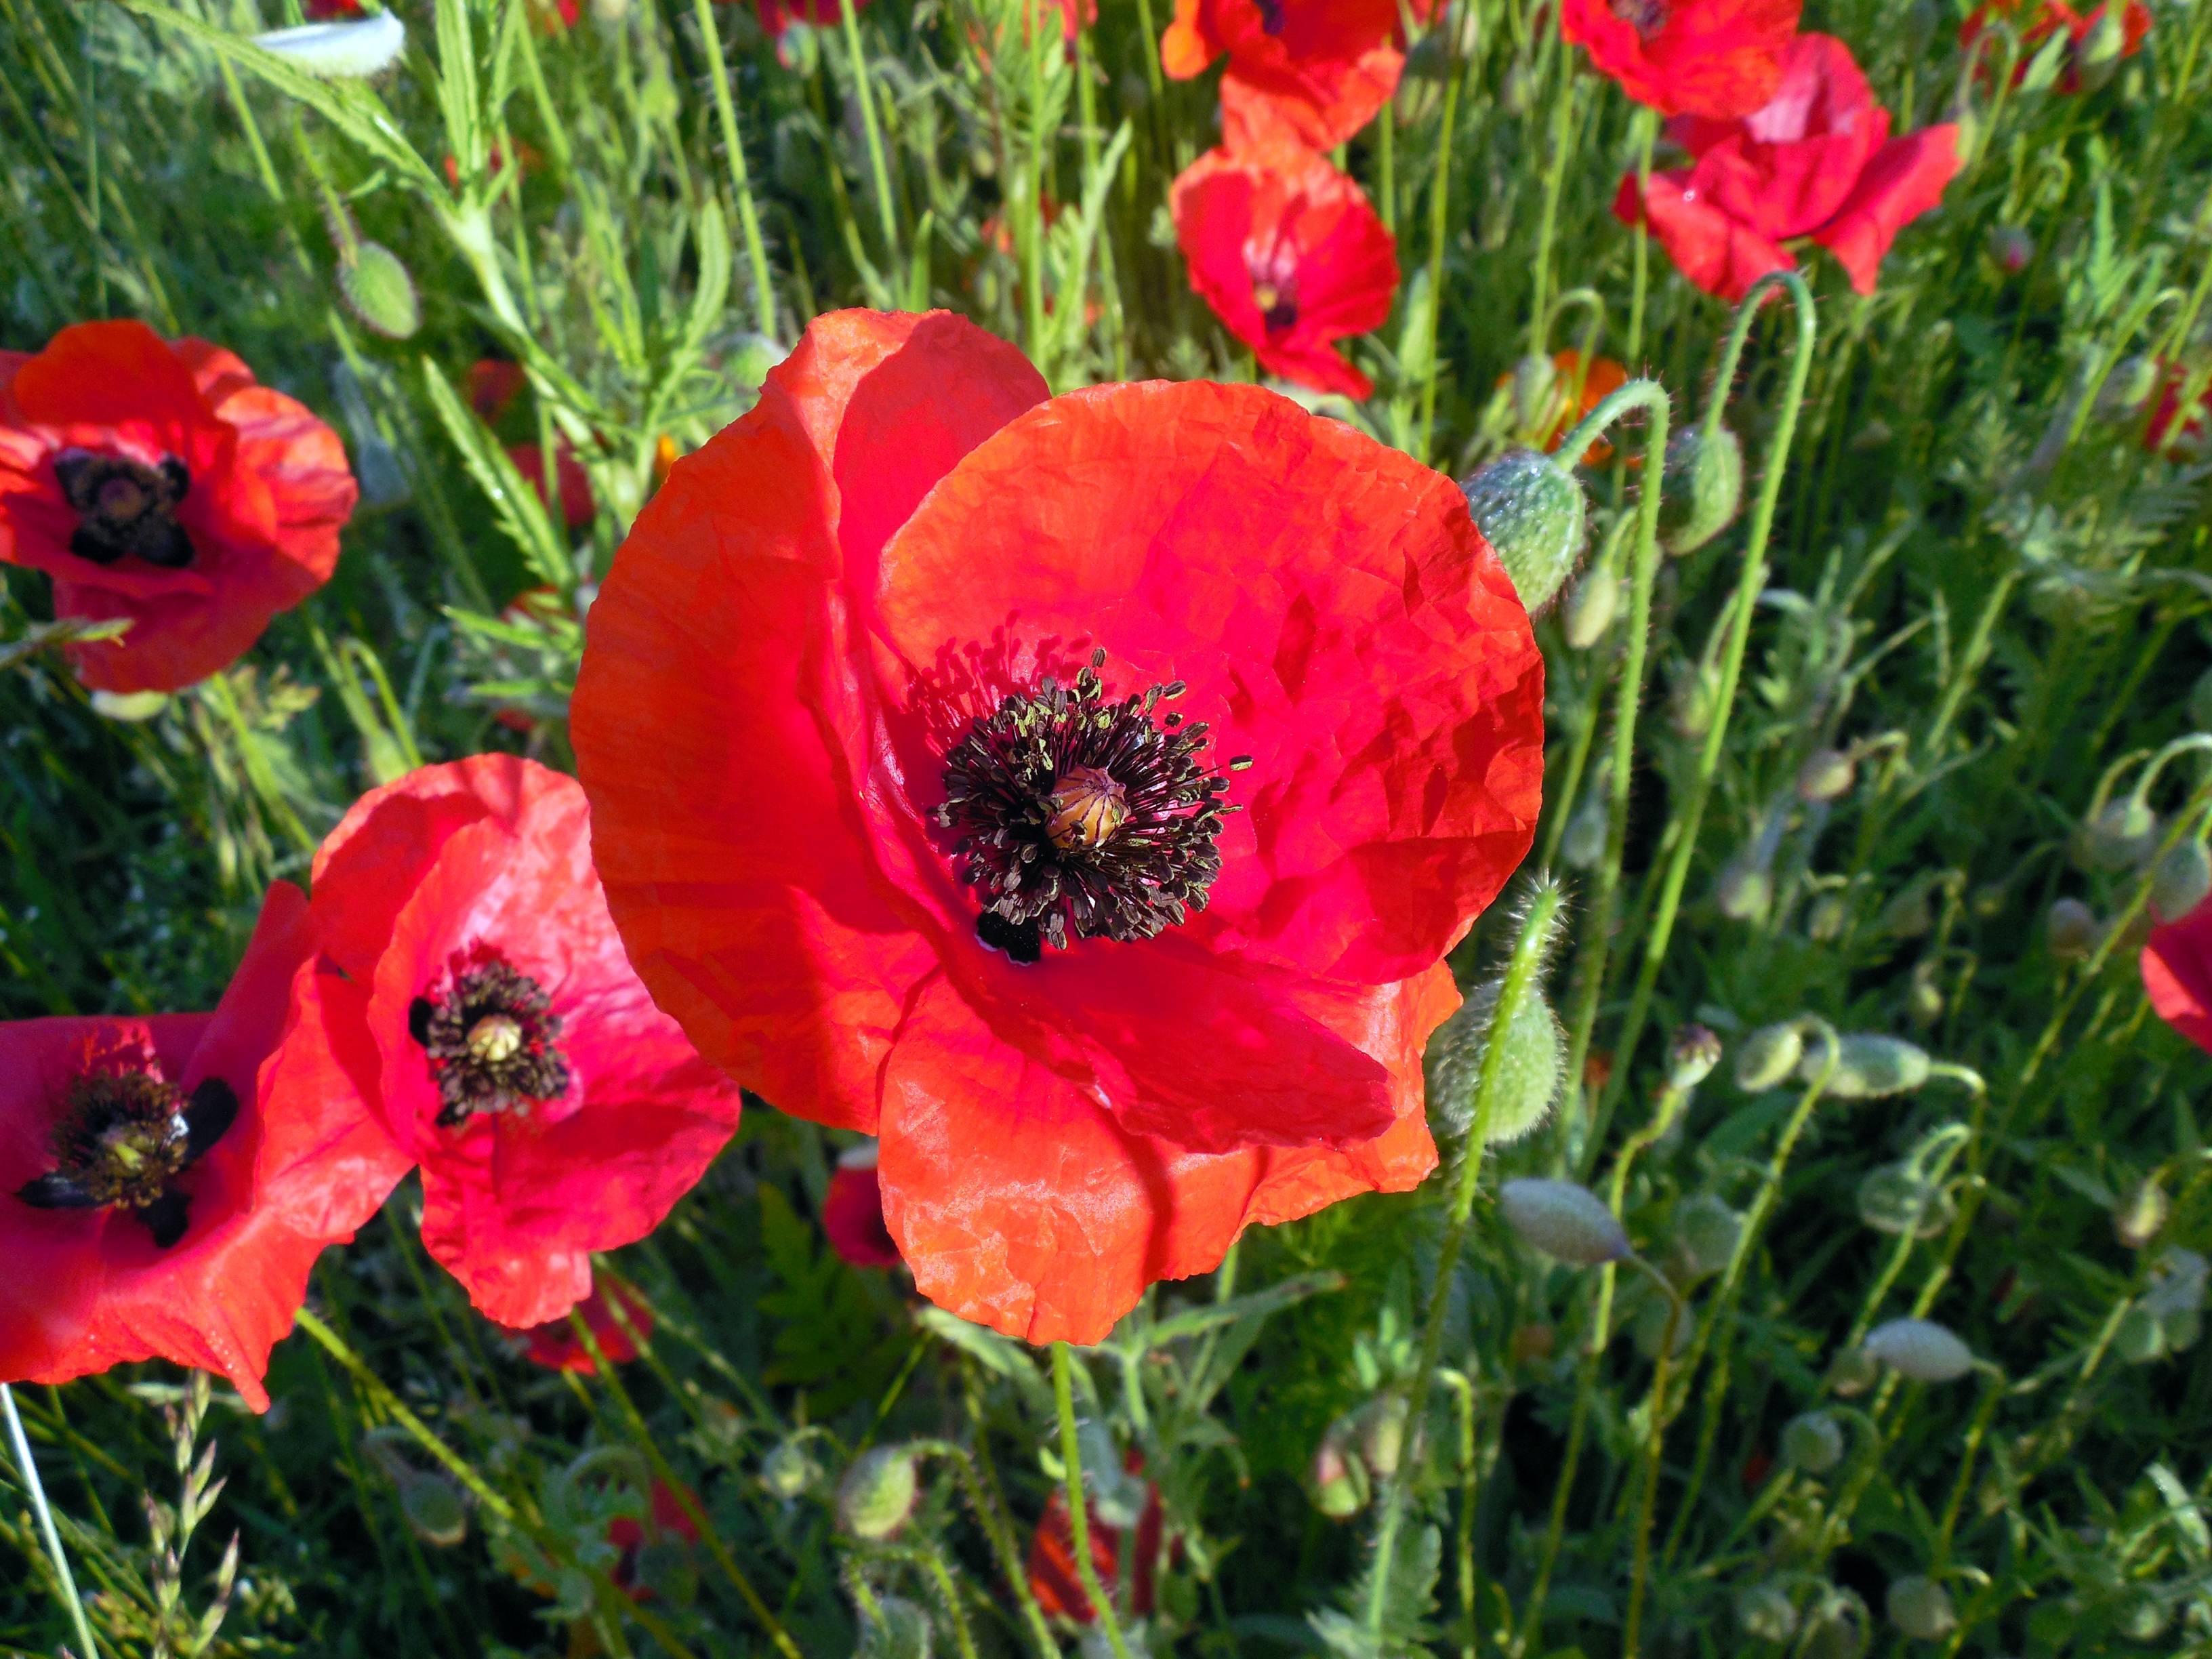
blossom, plant, meadow, flower, petal, bloom, summer, red, botany, flora, wildflower, poppy flower, poppy, coquelicot, papaver, flowering plant, mohngewaechs, annual plant, land plant, poppy family